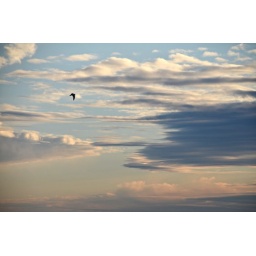
evanston, bird over lake and in the clouds, february 5, 2011 7 4x6